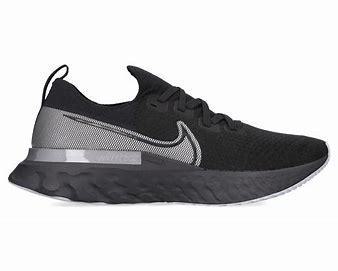
Brand: Nike
Model: React Infinity Run Flyknit